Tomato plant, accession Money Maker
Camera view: tilt-top (135 deg); turntable rotation: 90 degrees
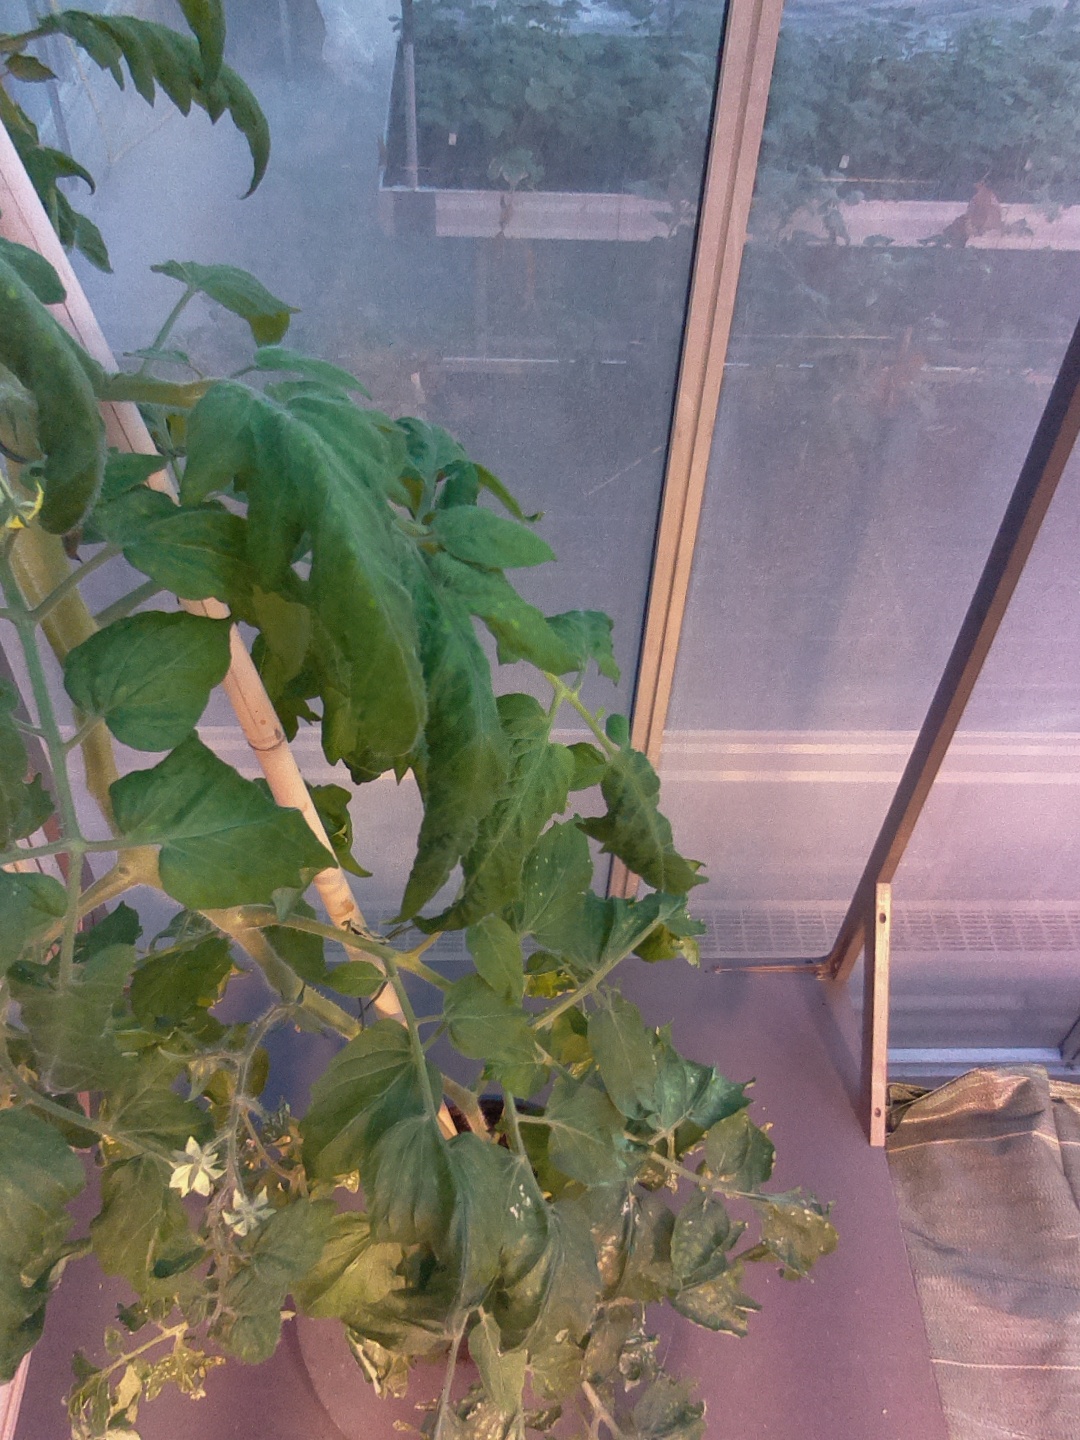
BBCH growth stage 70: Fruits at the main stem or branches visibles